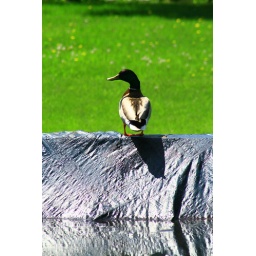
The duck who built a home in my pool this spring when the cover tore